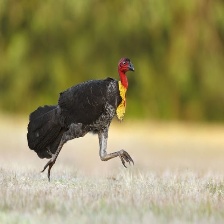
Species: BUSH TURKEY
Scientific name: ALECTURA LATHAMI